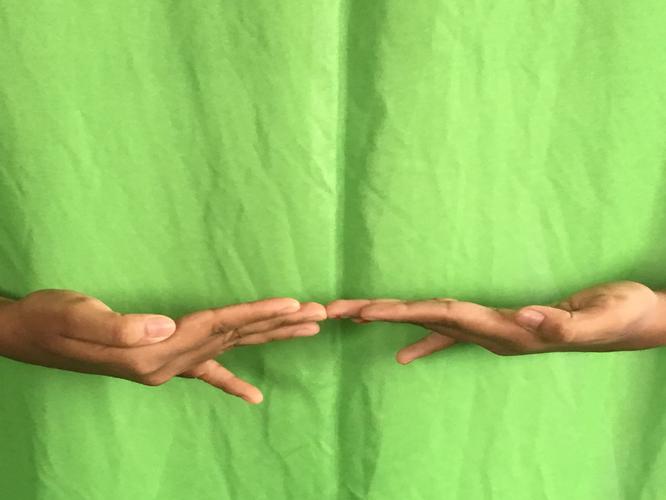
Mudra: Khatva
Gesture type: double_hand